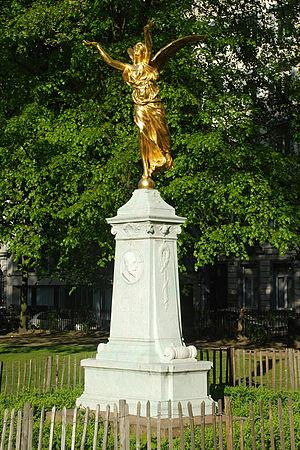
Belgique - Bruxelles - Monument Julien Dillens
Julien Dillens est un sculpteur belge né le 8 juin 1849 à Anvers et mort le 24 décembre 1904 à Bruxelles. Lauréat du Prix de Rome en 1887 pour un Chef gaulois fait prisonnier des Romains et auteur, entre autres, du monument à Everard t'Serclaes et de La Porteuse d'eau, il était considéré comme le grand maître de la sculpture belge par ses contemporains. Une importante partie de son œuvre reste visible à travers les rues de Bruxelles. Il fut également enseignant à l'Académie des beaux-arts de Bruxelles où il forma entre autres Eugène de Bremaecker.
Jules Lagae, né le 15 mars 1862 à Roulers et décédé le 2 juin 1931, à Bruges, est un sculpteur belge.
Le square de Meeûs est un parc et une place de Bruxelles situés dans la ville de Bruxelles et dans la commune d'Ixelles.